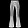
Label: Trouser